James Cumming (Royal Navy officer)

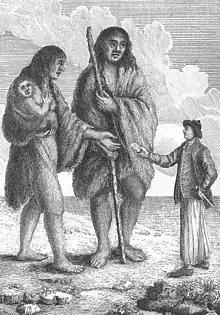
Sketch of Patagonian Giants by an officer aboard HMS Dolphin

The two-ship expedition made landfall in Patagonia, where the crew made contact with indigenous people. Cumming, being the only other officer ashore within a close distance, became Byron's reference to the natives' supposed enormous size, due in part to his own tall stature. Cumming, who stood at 6'2", was described as being dwarfed over by the natives. Following the voyage, various accounts would be added to the already existing European lore of the 'Patagonian Giants'. Later on, it was implied through conversation to Captain Robert Scott, an uncle of Sir Walter Scott and close acquaintance of Cumming, that the descriptions of the giants were merely exaggerated.